Maria Moravskaya

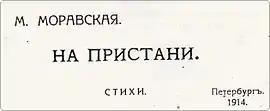
Title of first published book of poems by Moravskaya

In Saint Petersburg Moravskaya joined the literary circles fast enough, mostly due to the patronage of Maximilian Voloshin who she dated in January 1910. She also had the support of Zinaida Gippius. In 1911 Moravskaya began visiting "Literature Wednesdays" by Vyacheslav Ivanov and "Academy of Poem" also founded by Ivanov. In 1911 she was also accepted into "The Guild of Poets" just after its founding by Nikolay Gumilyov and Sergey Gorodetsky. Moravskaya became a frequenter of Petersburg bohemia meetings at the Stray Dog Café.